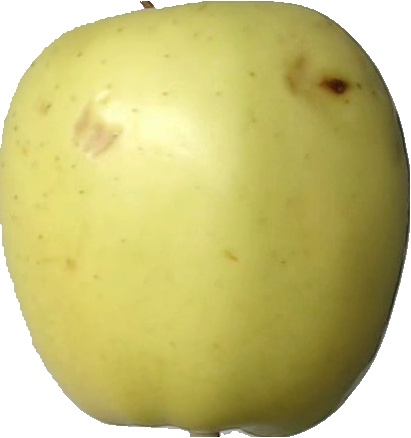
Label: apple_golden_2